Nanango Court House

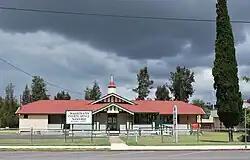
Nanango Court House, 2010

Nanango Court House is a heritage-listed courthouse at 30 Henry Street, Nanango, South Burnett Region, Queensland, Australia. It was designed by Department of Public Works (Queensland) and built in 1937. It was added to the Queensland Heritage Register on 13 January 1995.